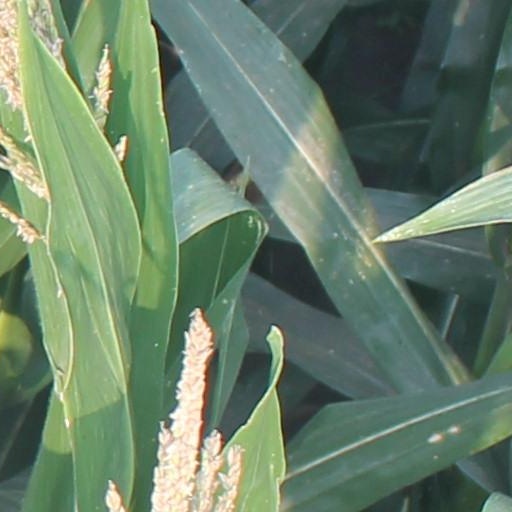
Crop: maize; corn